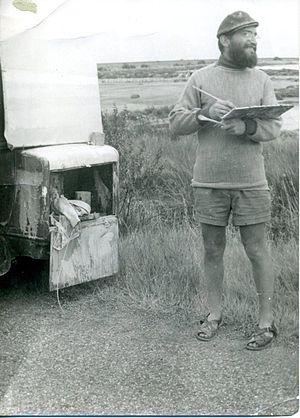
Piet Moget autre
Piet Moget est un peintre néerlandais né le 28 mai 1928 à La Haye et mort le 13 décembre 2015.